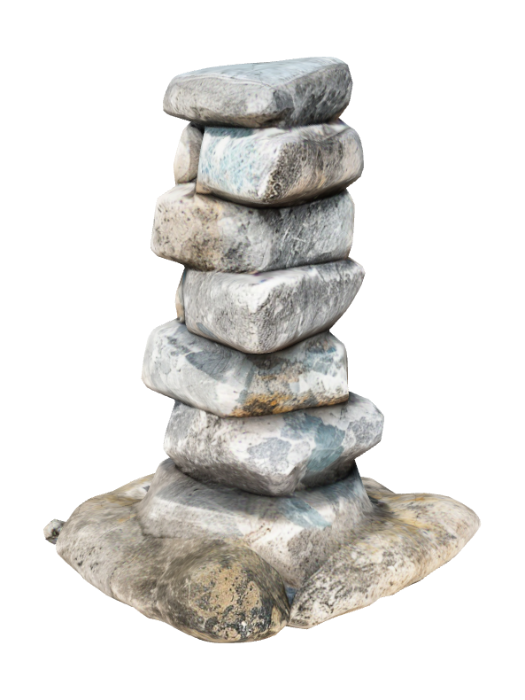
미적 점수 (1~10점): 1